Louis H. Carpenter

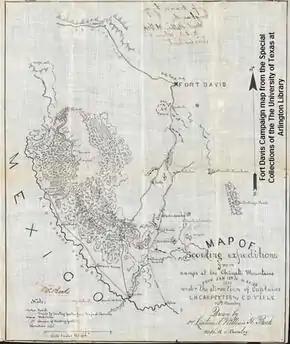
"Fort Davis Campaign Map"A hand drawn military map from the 1880 campaign against Victorio and his Chiricahua Apaches.

The military leaders at the fort had been given written information from the Indian Agent regarding the killings during the raid. Plans were made to arrest the Indians involved. D Troop was hidden on foot behind the main office building. Carpenter had mounted troopers waiting nearby. Sherman and Grierson sat on the porch, reviewing the situation and waiting for the Indians to arrive. When the Indians came, they blatantly boasted of what they had done. After Sherman told the Indians they were under arrest, a signal was given and the dismounted troopers came forward with carbines and pistols in hand. Lone Wolf, supporting the Kiowa Chiefs, pulled a rifle out from under his blanket serape and pointed it at Sherman. Sherman, ready for any problem, quickly disarmed him before the trigger could be pulled. Big Tree made an attempt to escape but was quickly subdued by Carpenter's mounted troopers. Sherman decided that these men were criminals to be tried in a civil court and Carpenter was told to get it done.